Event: Nepal Earthquake
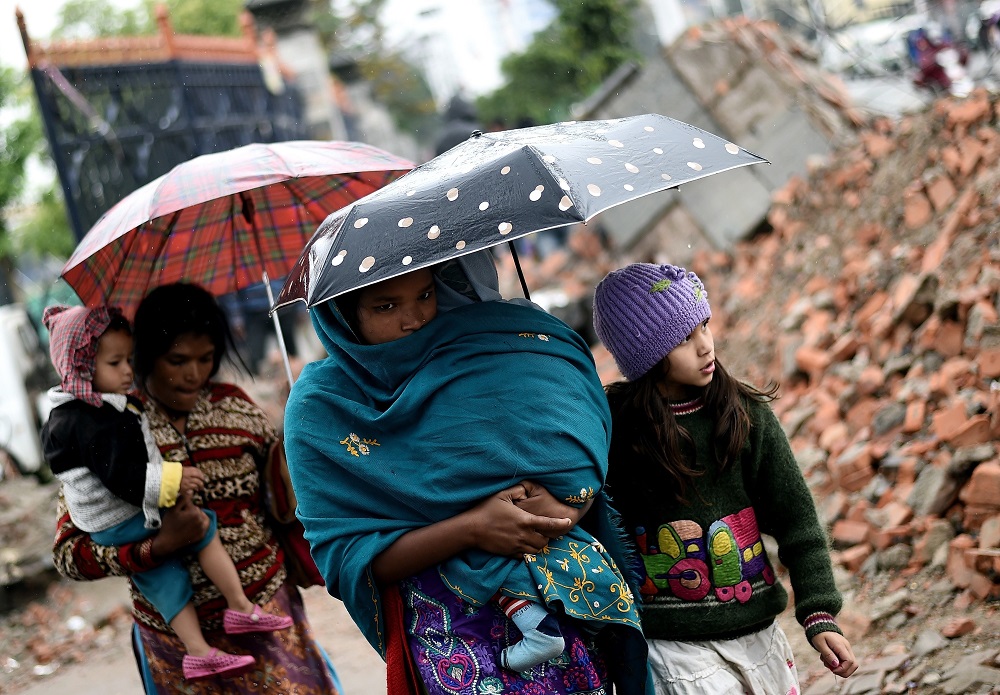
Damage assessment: damage